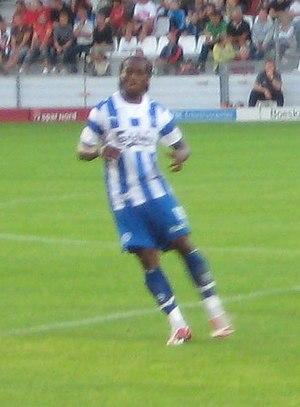
Éric Djemba-Djemba, né le 4 mai 1981 à Douala, est un footballeur camerounais.